Taxi Driver (collection)

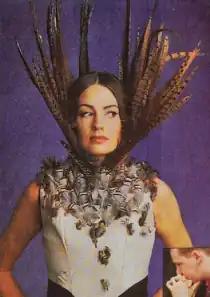
Woman wearing sleeveless top covered in small feathers. Long feathers attached to the collar stick up well past her face.

Taxi Driver (Autumn/Winter 1993) is the second collection by the British designer Alexander McQueen for his eponymous fashion house. It was named after the 1976 film "Taxi Driver", and his father, a London taxicab driver. McQueen developed the collection following his 1992 graduation from Central Saint Martins art school. At the time he was unemployed and seeking a job in the fashion industry; although he was reluctant to launch his own company, he worked on designs to pass the time. The collection included experimental techniques and silhouettes, most notably the bumster trouser, whose extremely low waist exposed the top of the intergluteal cleft.